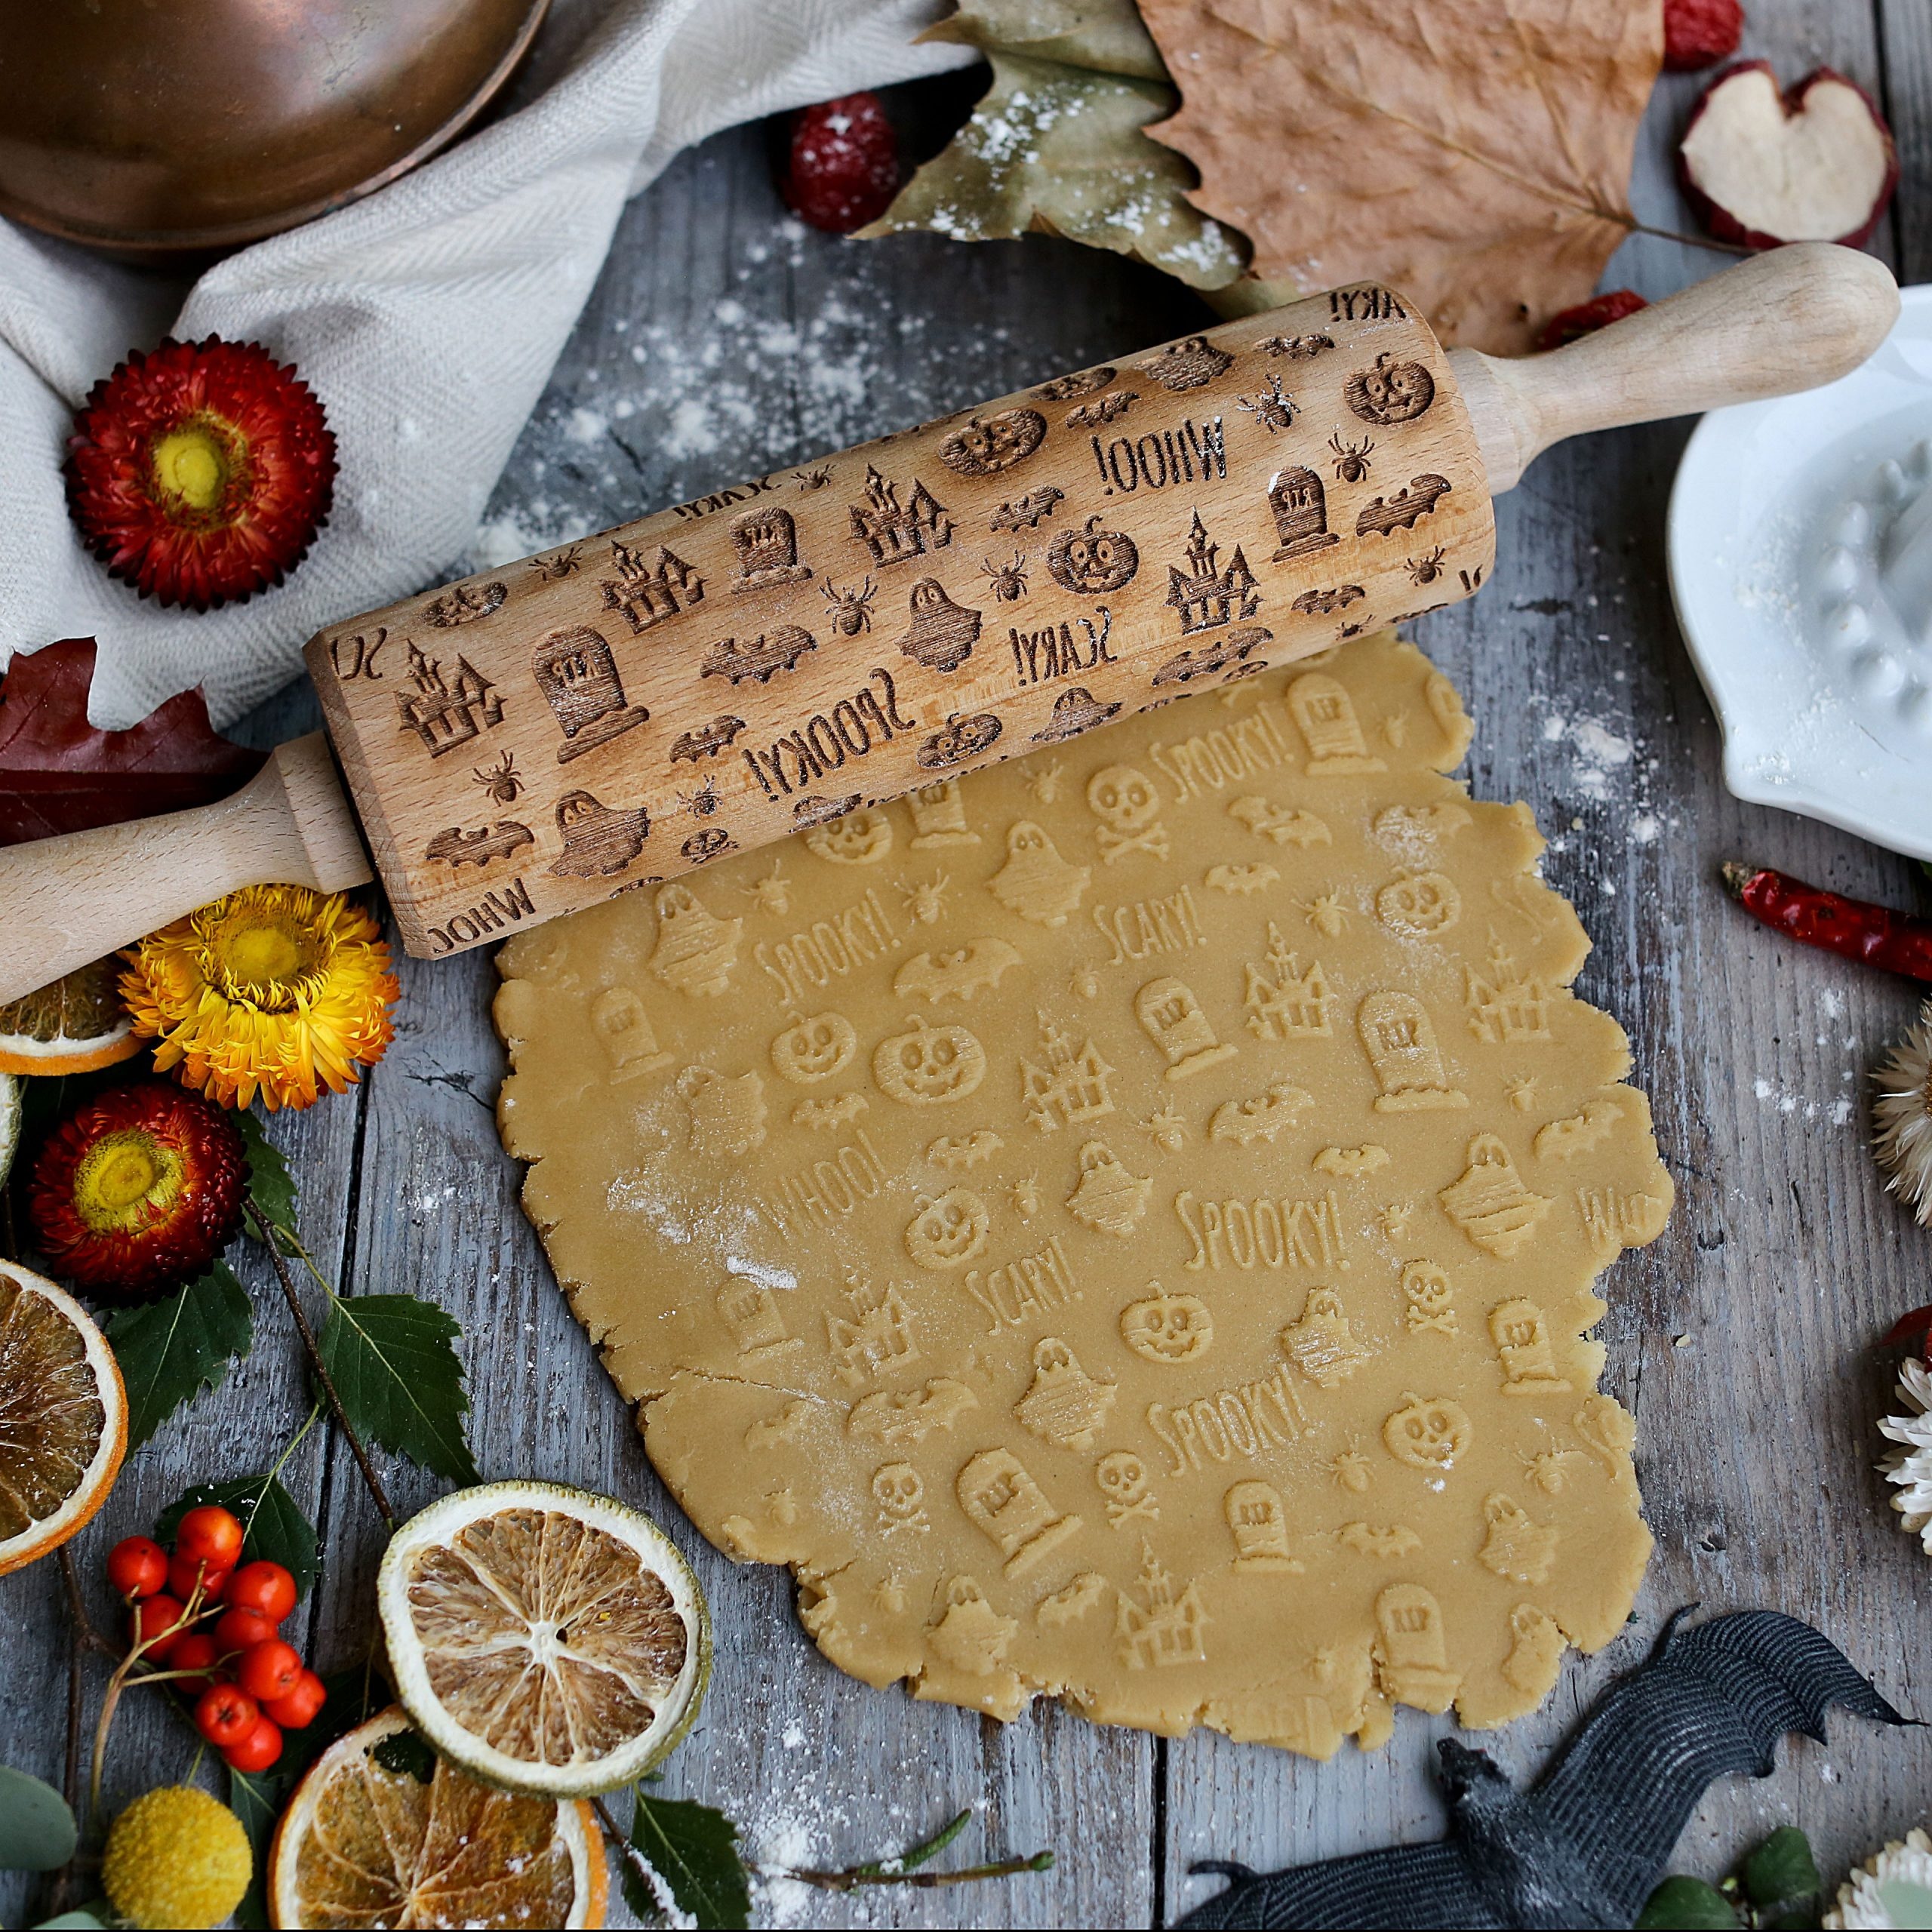
Spooky Halloween Embossing Rolling Pin
Gorgeous rolling pin featuring a very spooky Halloween design full of spooky critters, make your cookies scarily delicious! Please note that each rolling pin is slightly different, the beauty of handmade items. They are a Perfect gift, not only for bakers - they are also suitable for embossing fondant or sugar paste, polymer clay, air dry clay and many other products. Great fun for kids with Cookie Dough, Play-Doh or Salt Dough and also useful in pottery. Our rolling pins are laser engraved in the UK from FSC approved Beech, hand cleaned and oiled on the ends with food grade oil. This is a top end product, without any sacrifice on the quality of components. Your order will arrive with recipe, instruction and care notes. As with all wooden products they are not suitable for the dishwasher. Happy baking! The embossing area is 19.4cm / ca. 7.5” long and 6cm / 2.4” in diameter and the rolling pin including handles is 38cm / 15” long.
Brand: Boon Homeware
Category: Home & Garden > Kitchen & Dining > Kitchen Tools & Utensils > Rolling Pins